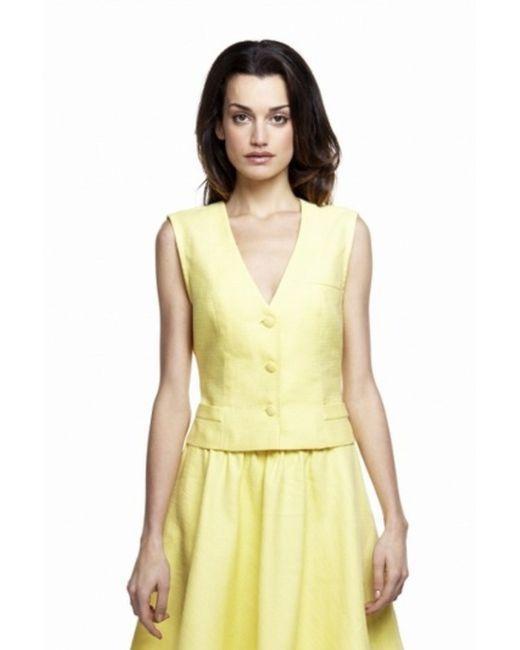
Gelbes Top mit V-Ausschnitt und Rock für Damen